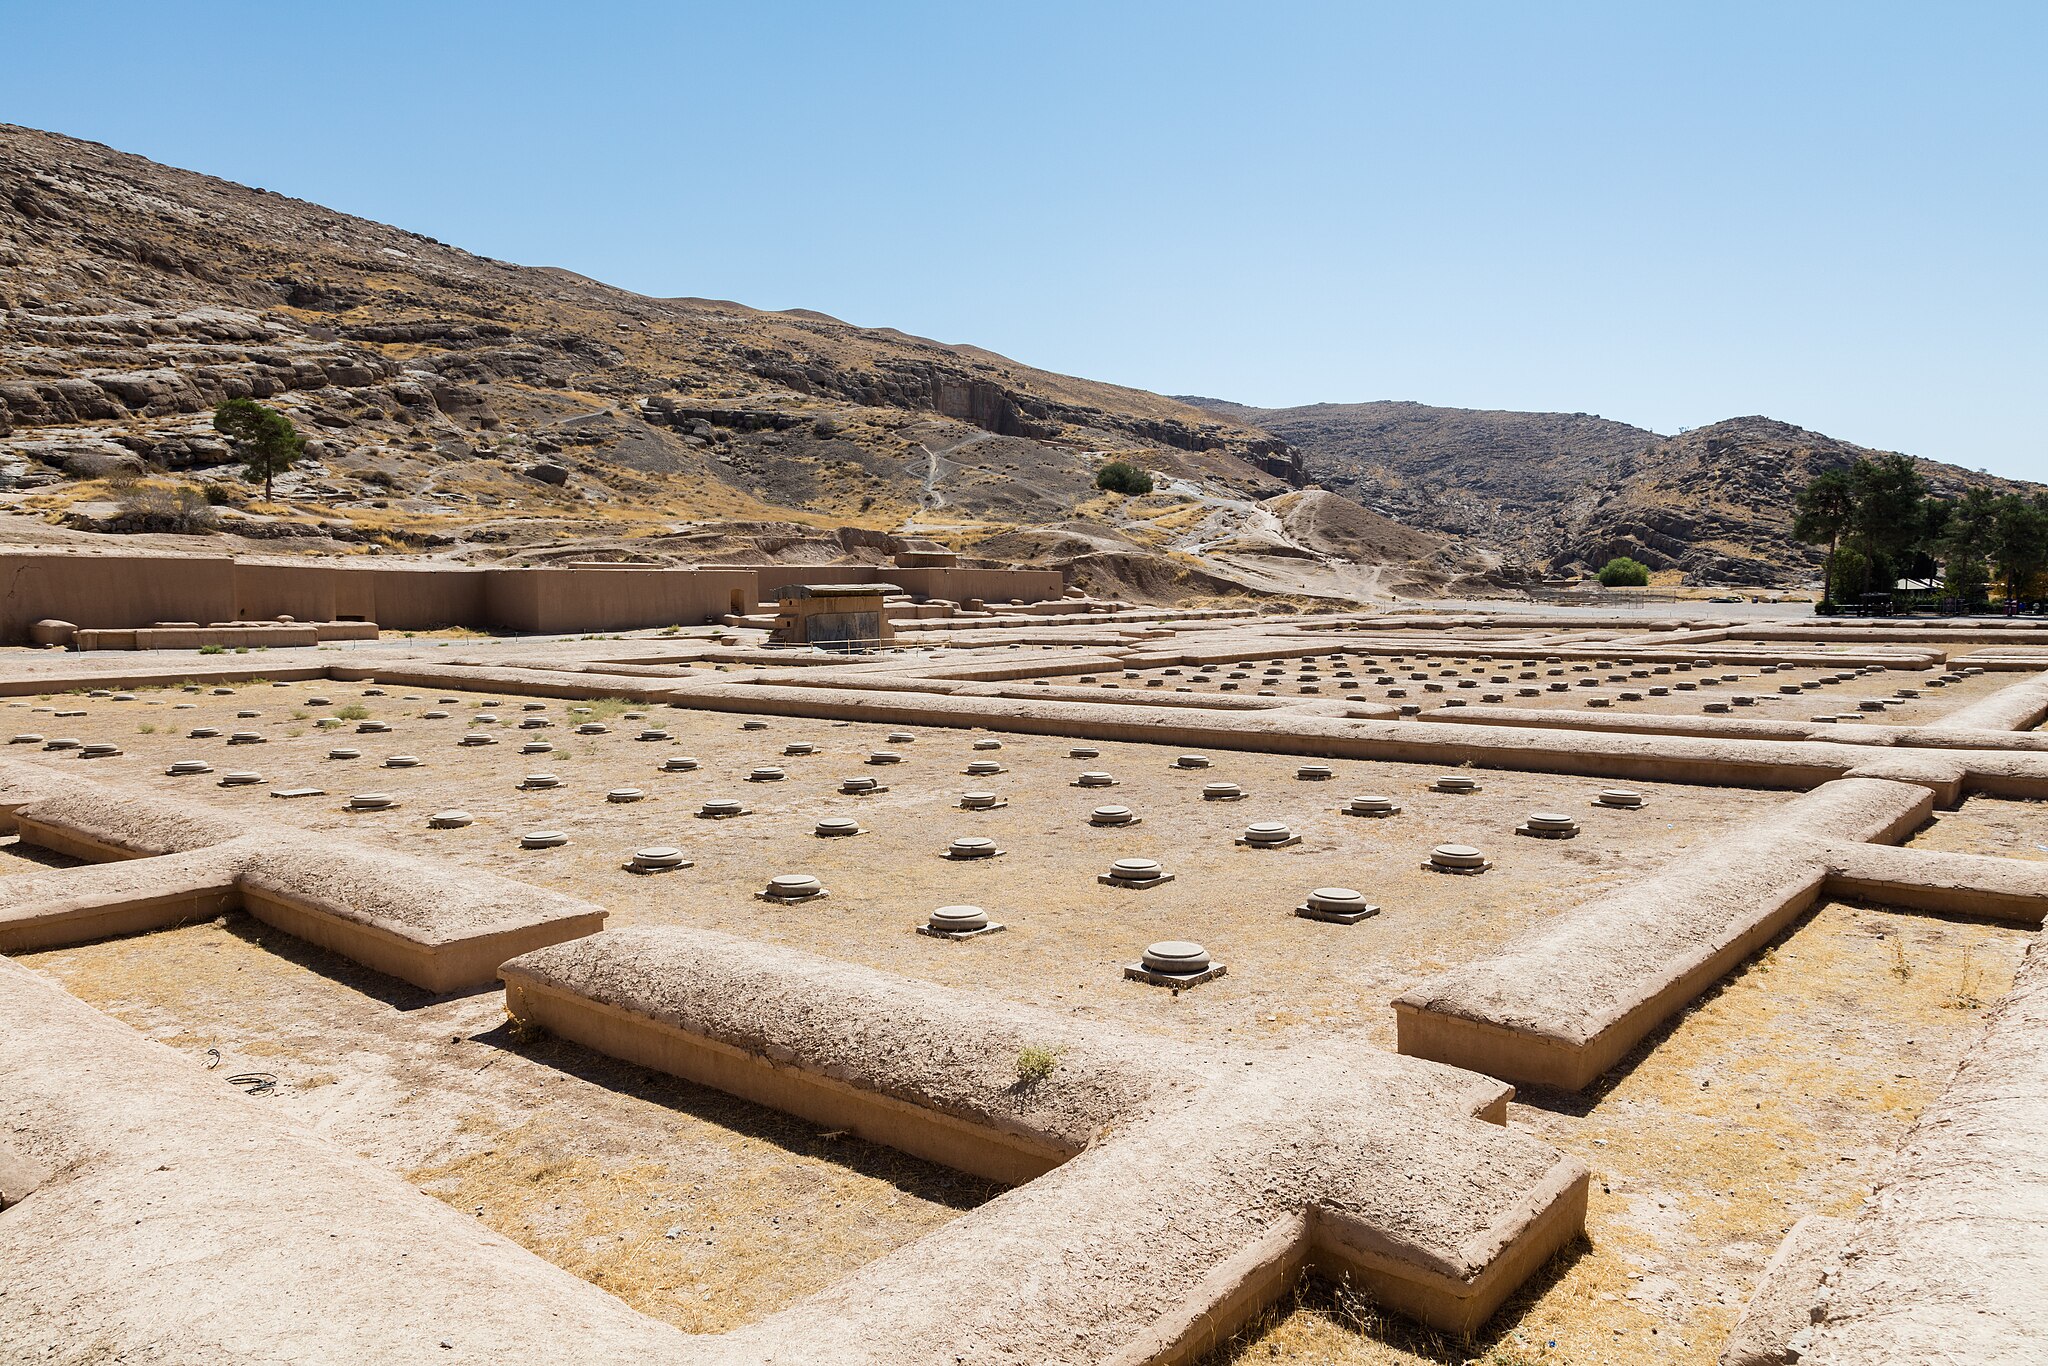
Title: Persépolis, Irán, 2016-09-24, DD 61
Description: Persepolis, Iran
Date: 2016-09-24 11:15:36
Categories: Taken with Canon EOS 5DS R, Treasury of Persepolis, September 2016 in Iran, Images by User:Poco a poco, Images from Wiki Loves Monuments 2016, Cultural heritage monuments in Iran with known IDs, Images of Iran by User:Poco a poco, Images from Wiki Loves Monuments by User:Poco a poco, Images from Wiki Loves Monuments 2016 in Iran, Iran photographs taken on 2016-09-24, Images from Wiki Loves Monuments in Marvdasht, 2016 in Persepolis, Images by User:Poco a poco taken in 2016